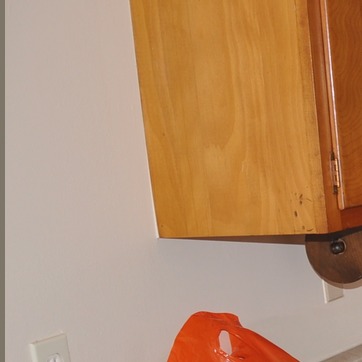
Material: wood